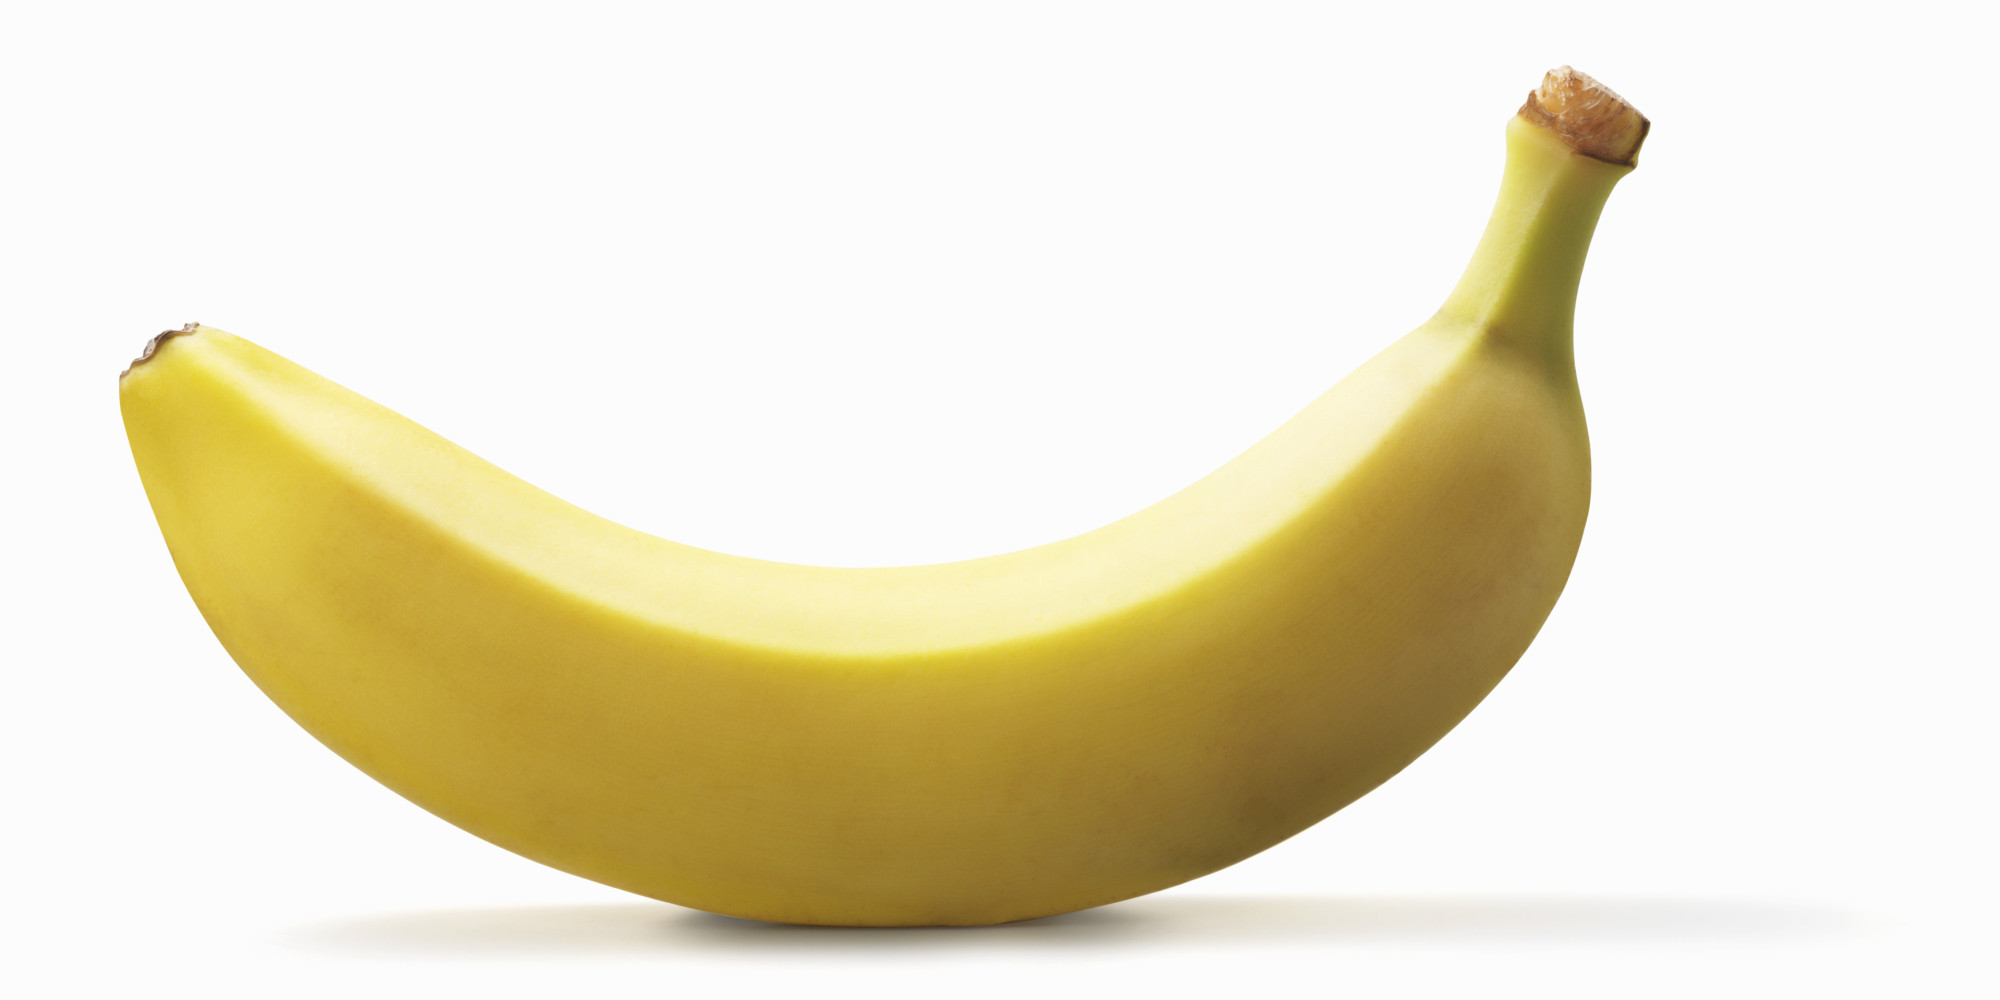
Label: Banana